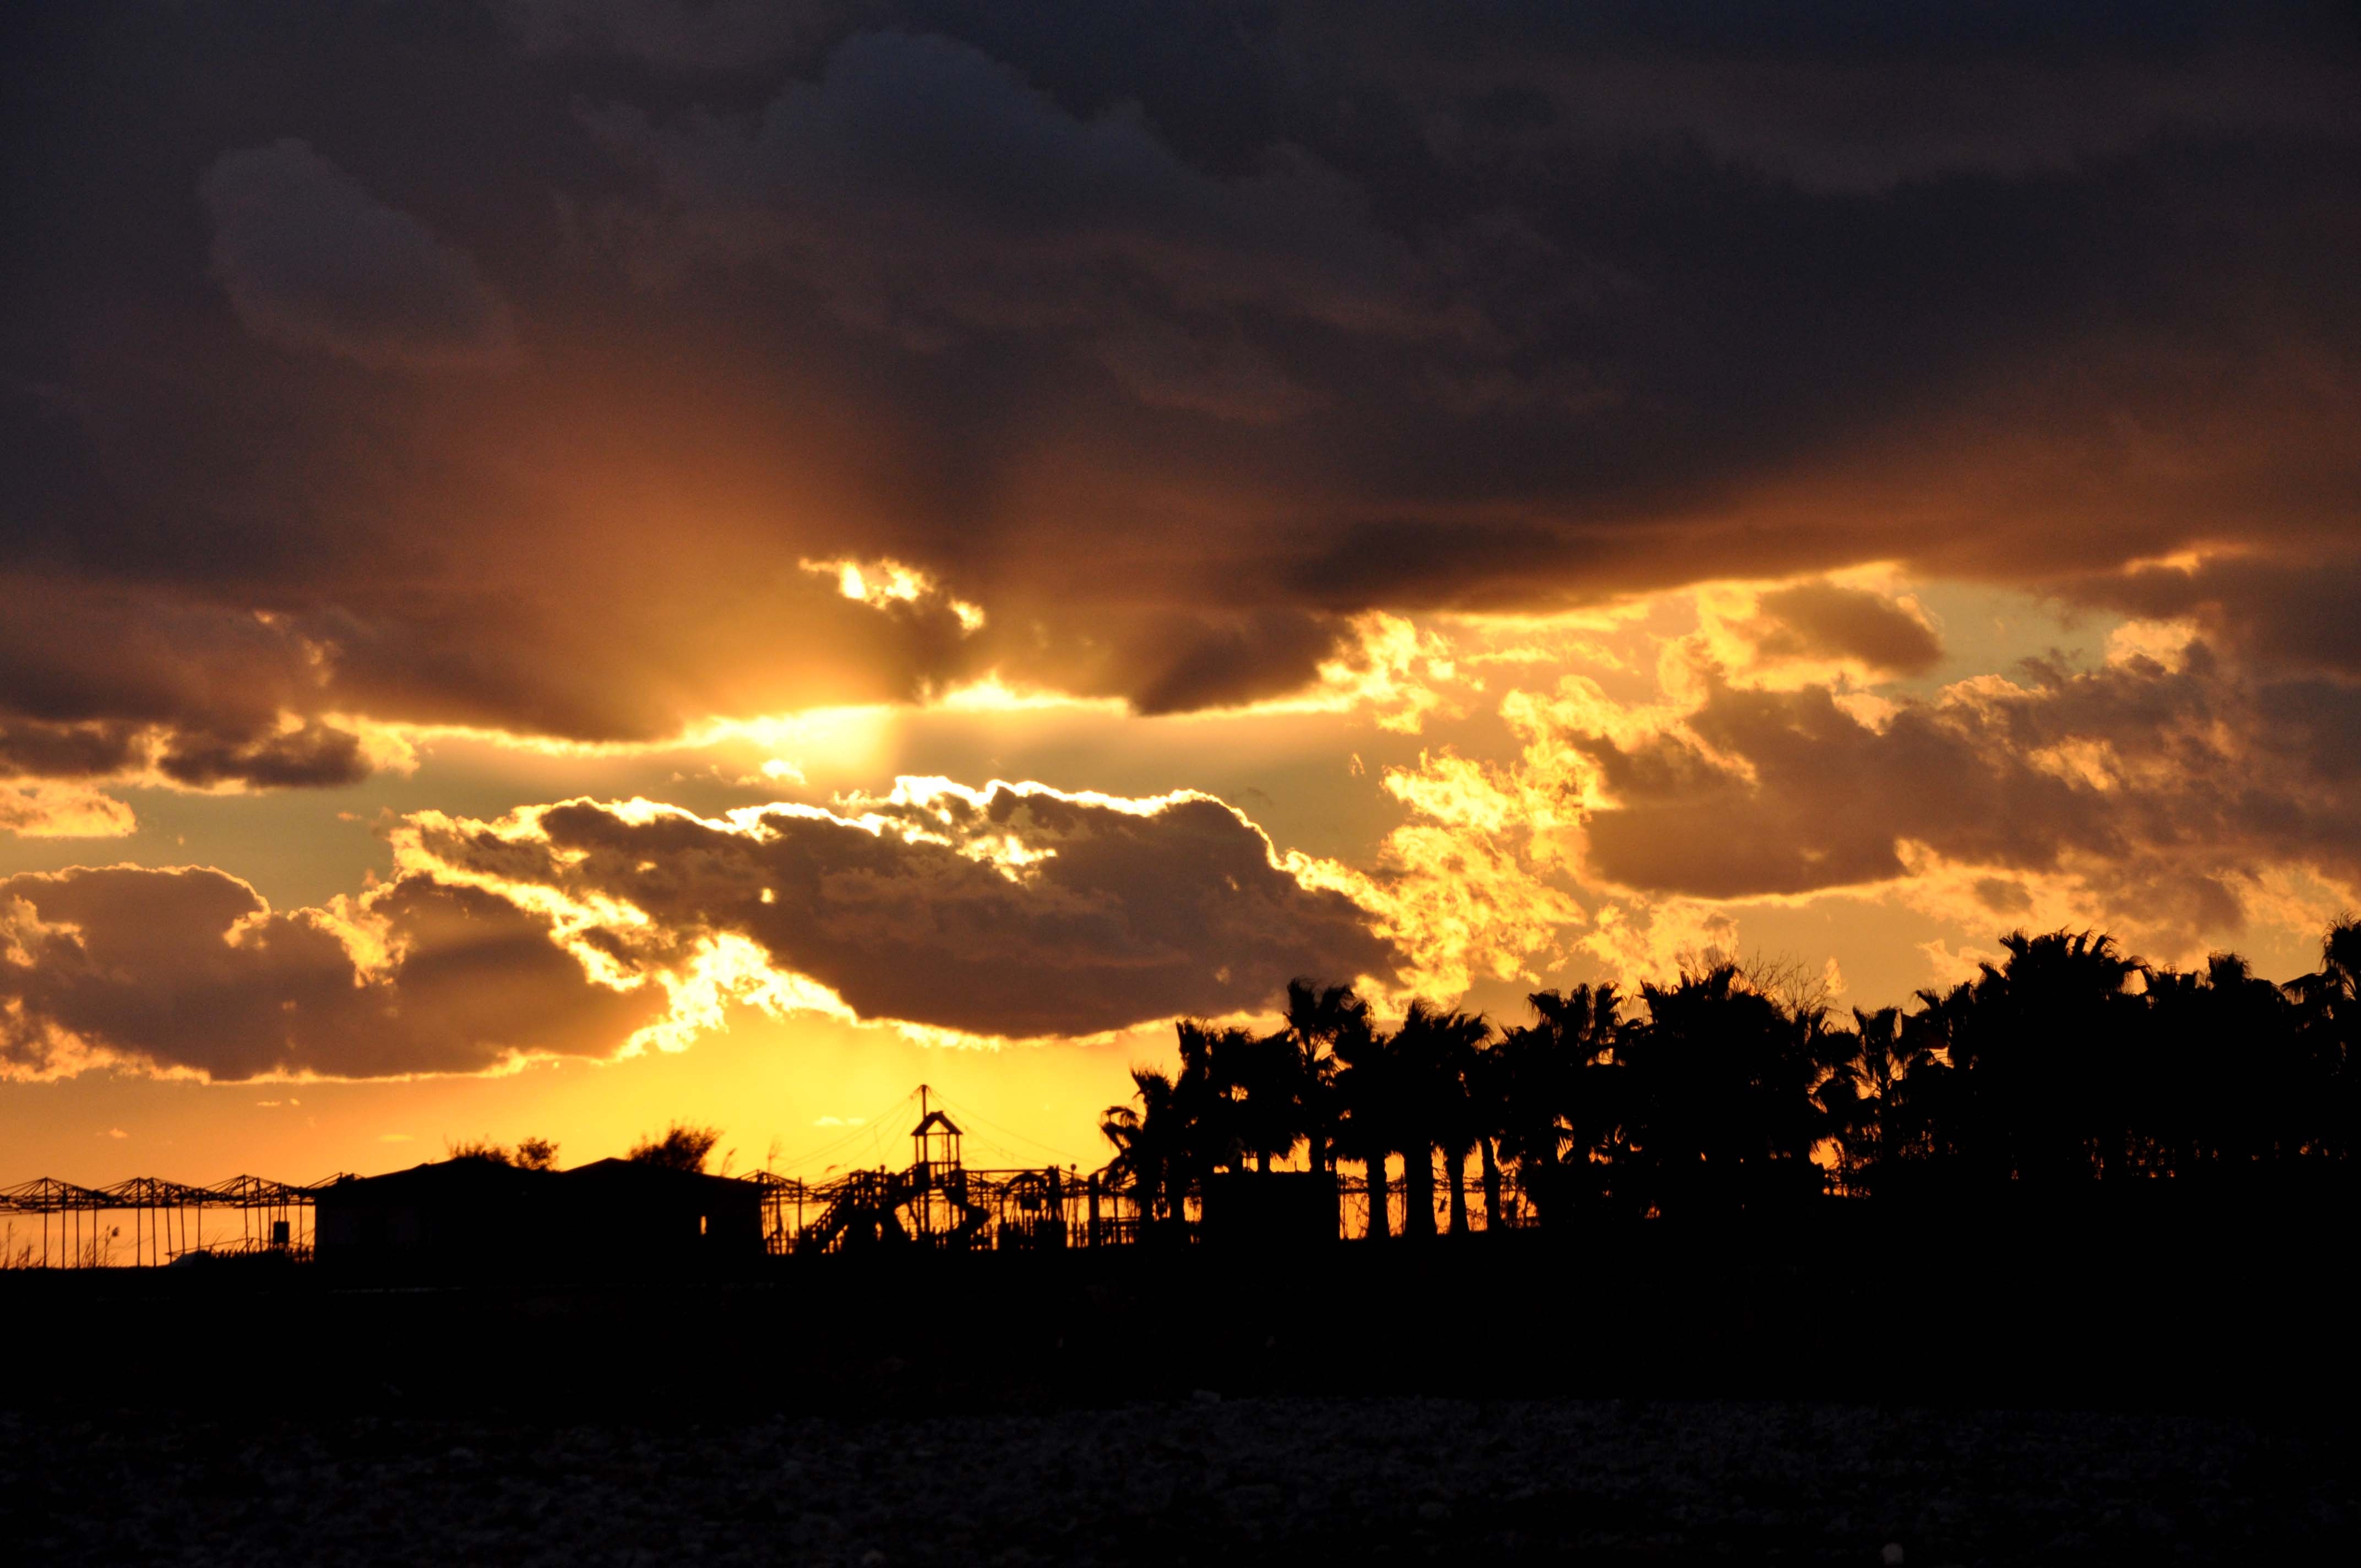
horizon, cloud, sky, sun, sunrise, sunset, sunlight, morning, dawn, atmosphere, dusk, evening, abendstimmung, afterglow, meteorological phenomenon, red sky at morning